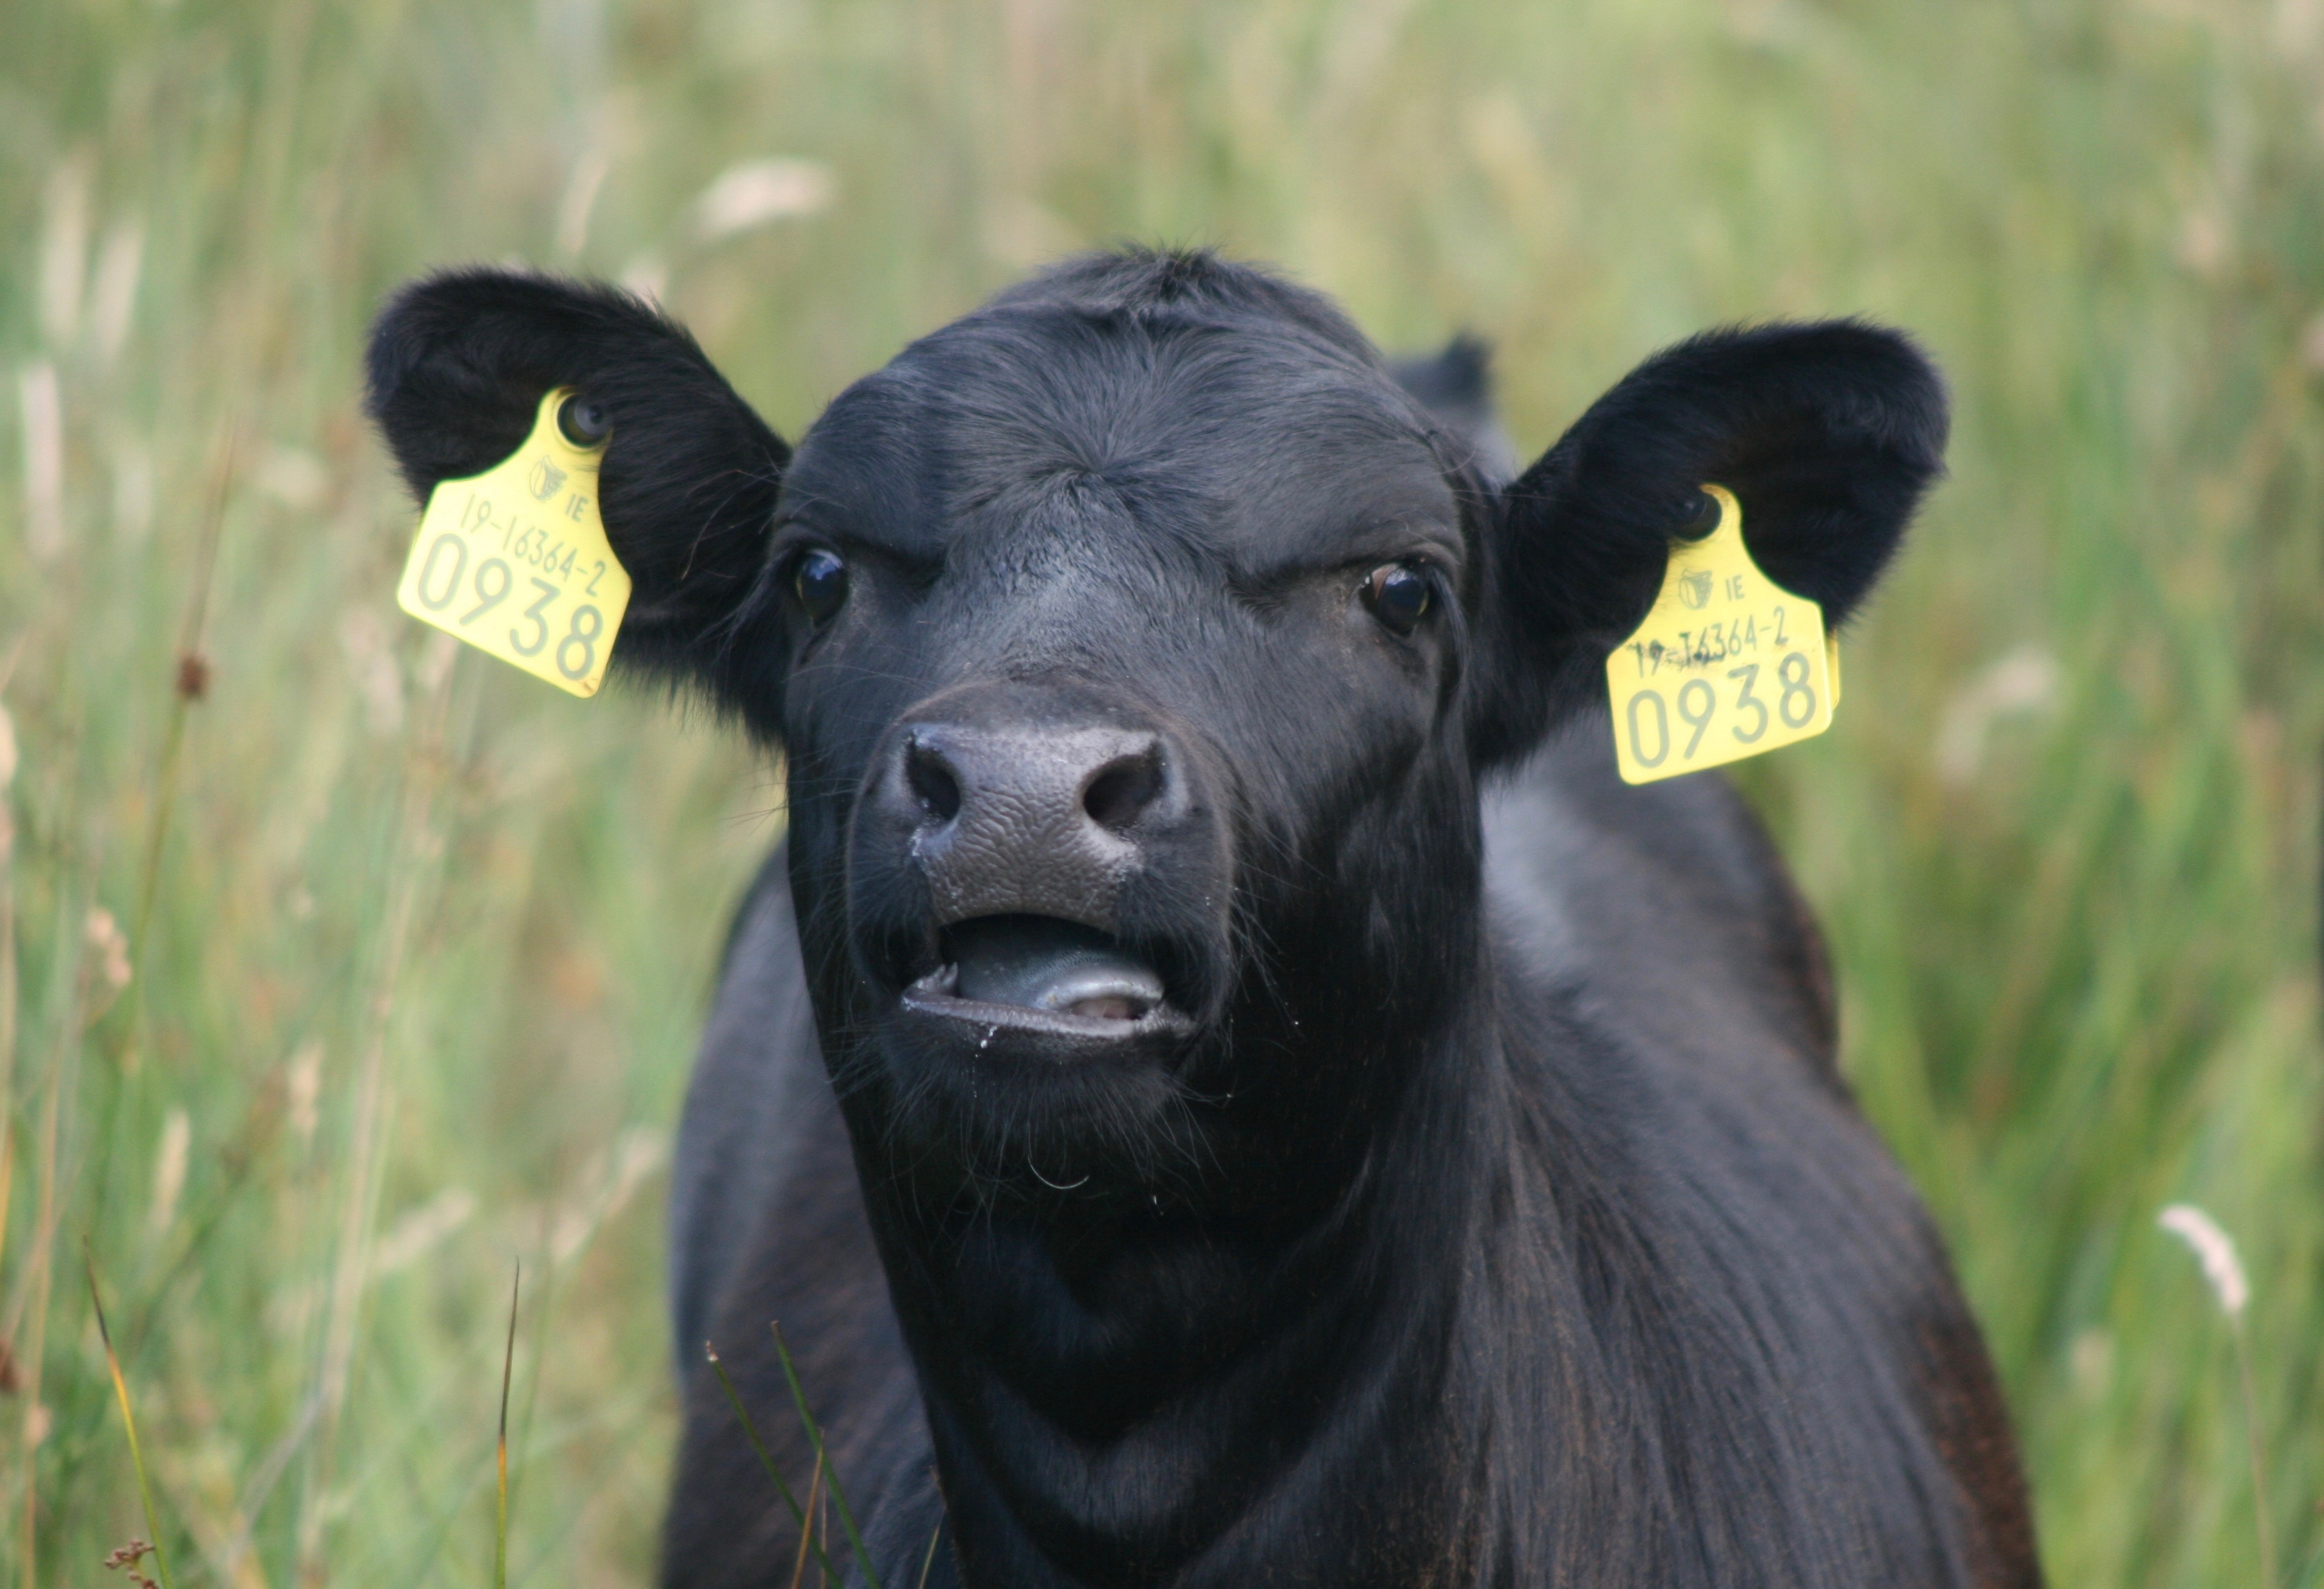
farm, animal, wildlife, rural, cow, cattle, farming, pasture, livestock, mammal, black, agriculture, beef, bovine, fauna, fear, vertebrate, tagged, attitude, safari, water buffalo, cattle like mammal